Selina Martin

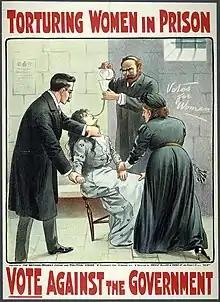
A WSPU poster showing the force feeding of Suffragettes in prison.

As with many suffragettes, they protested by refusing to eat. Martin also barricaded her cell, but the officials forced their way in, pulled her off the bed and flung her on the floor, shaking and striking her unmercifully. Shortly afterwards her cell was visited by the deputy medical officer, who ordered that she should get up and dress. She explained that she had been wet through by the snow storm on the previous day and that her clothes were still saturated, for no attempt had been made to get them dry, but she was forcibly dressed and, with her hands handcuffed behind her, was dragged to a cold, dark punishment cell and flung on the stone floor. She lay there in an exhausted state for some hours, being unable to rise without the aid of her hands and arms, which were still fastened behind her back, until, at last, a wardress came in and lifted her onto the bed board. The irons were kept on all night.